Describe the emotion expressed in this image:  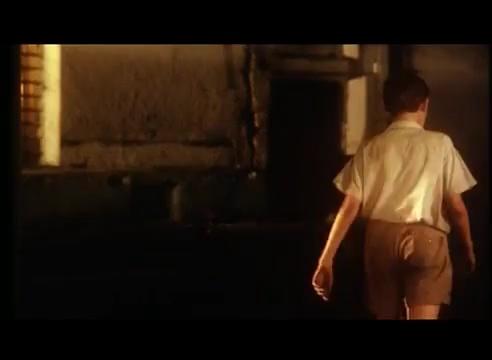
This person displays Pain, valence and arousal with low intensity.